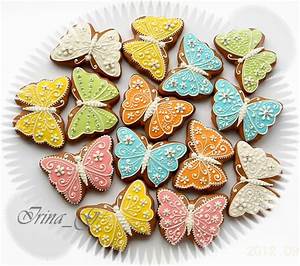
Label: farfalla